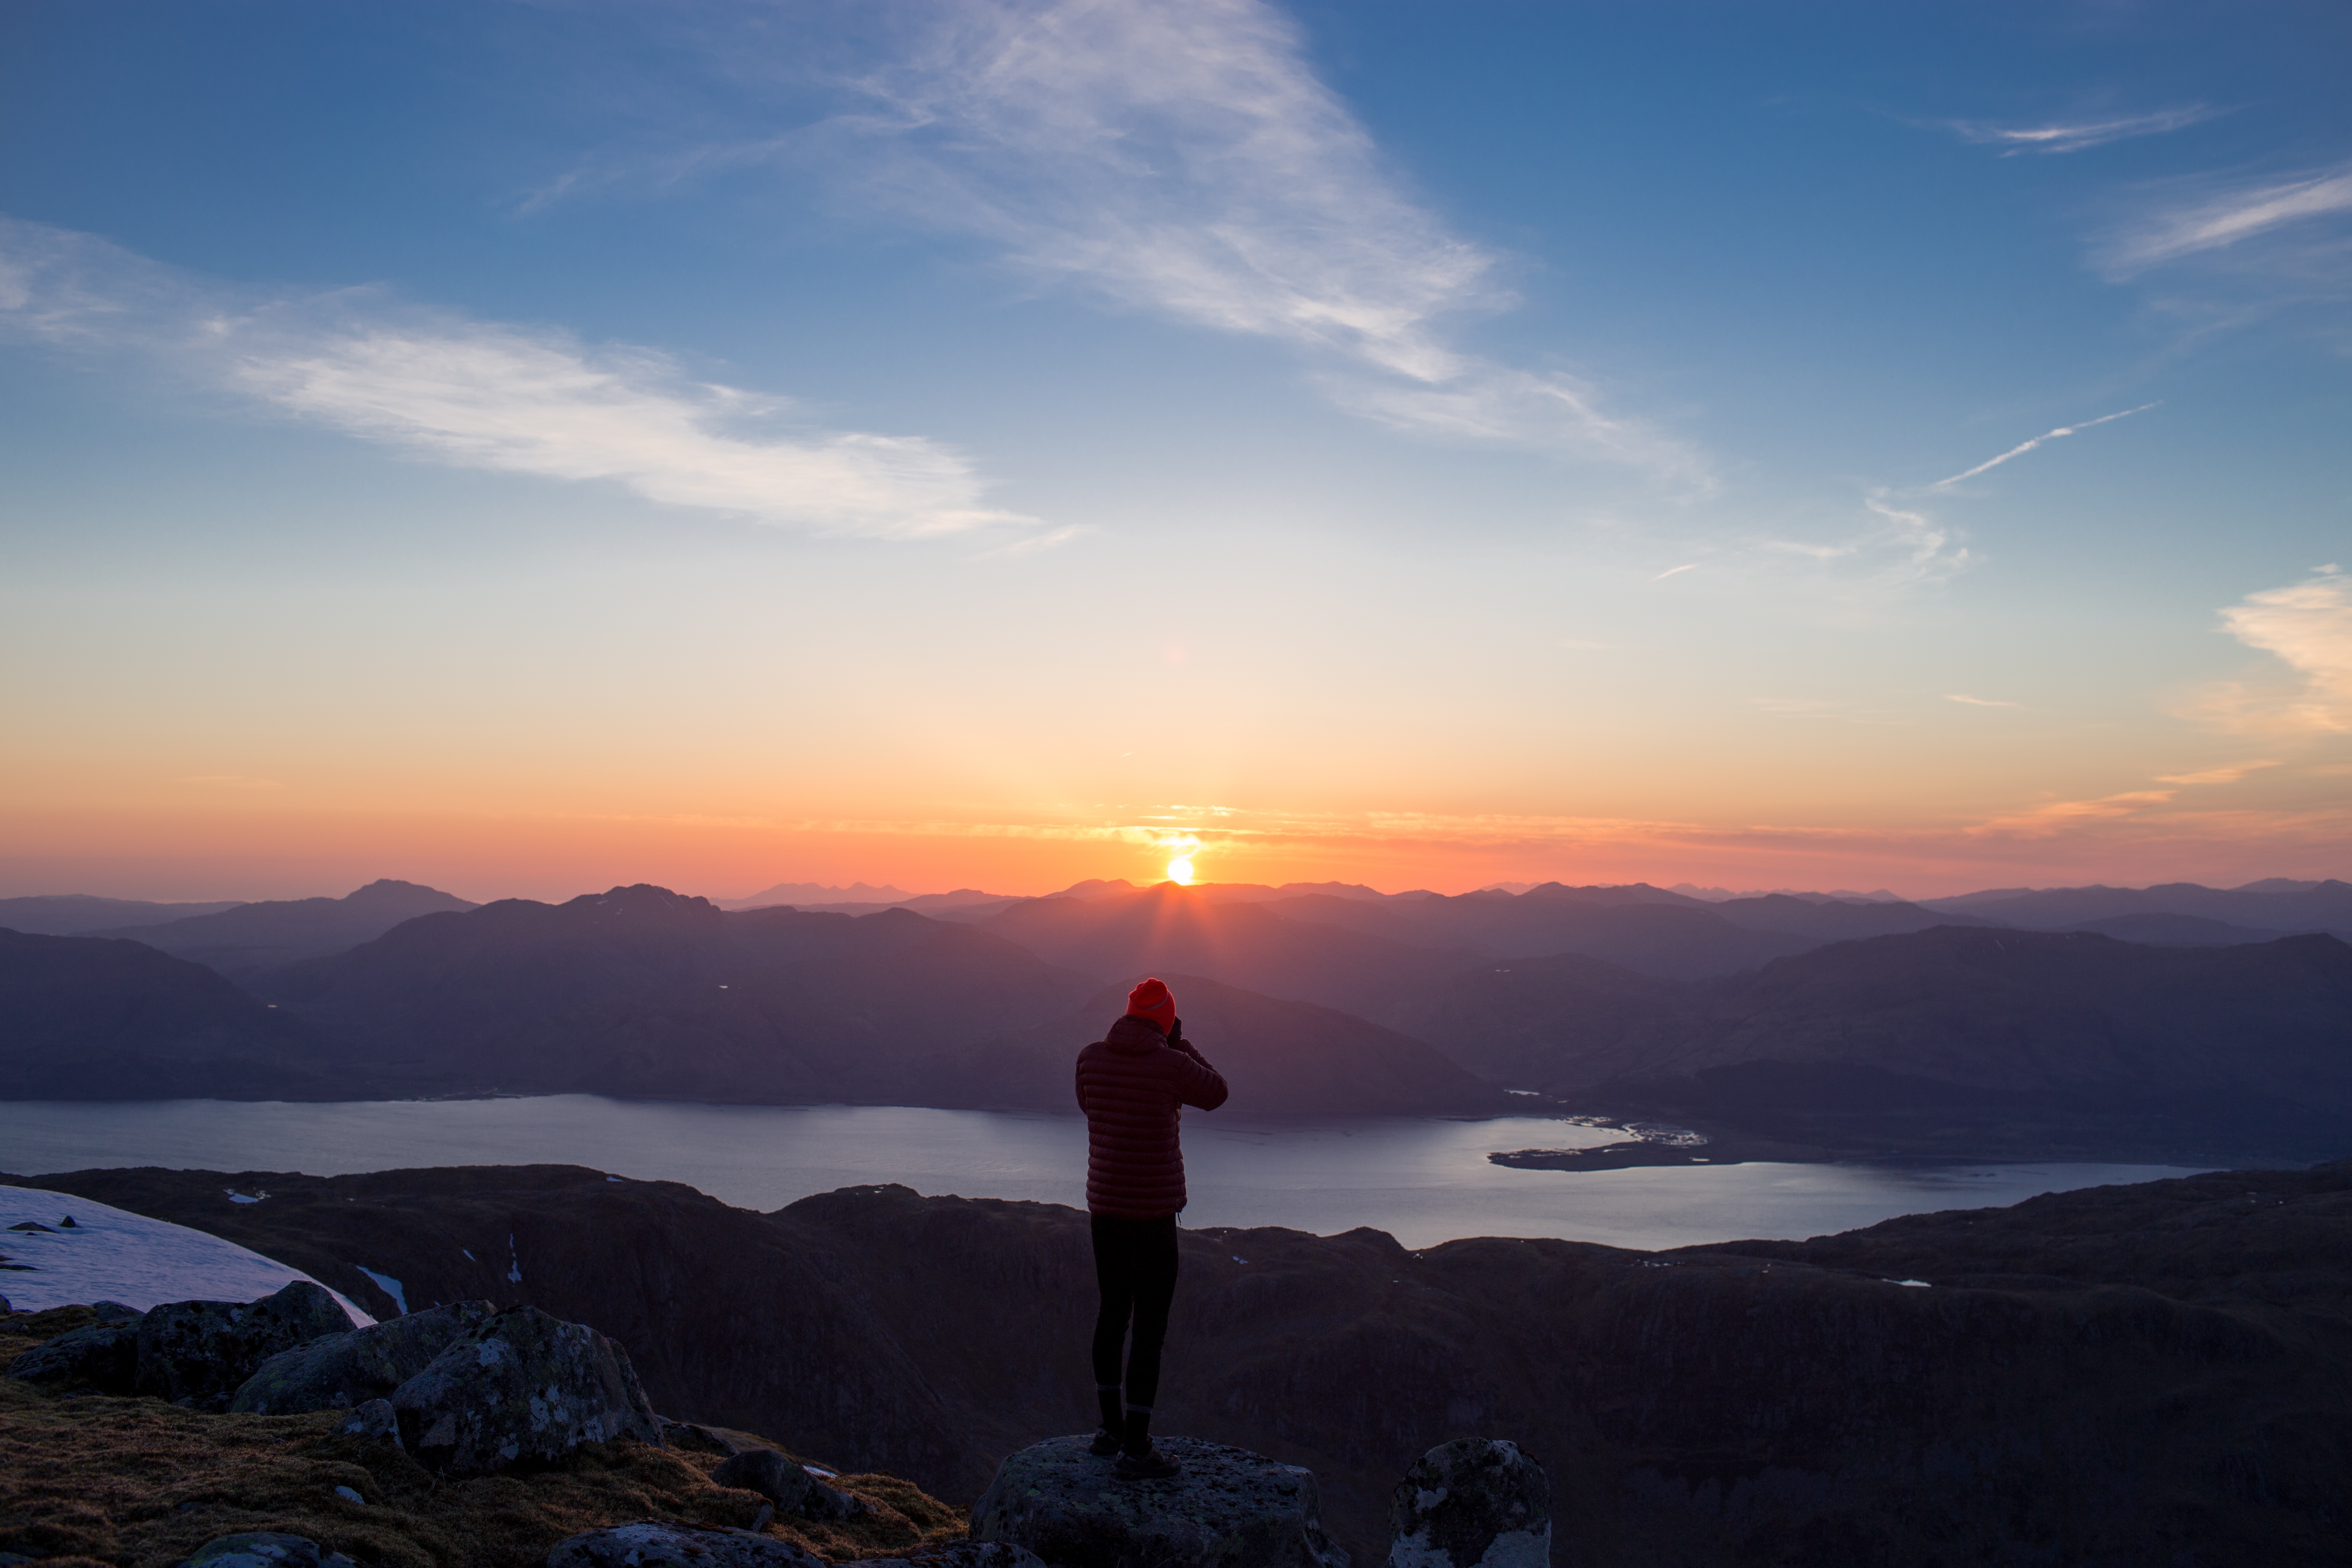
sea, coast, ocean, horizon, mountain, cloud, sky, sun, sunrise, sunset, sunlight, morning, hill, dawn, mountain range, dusk, evening, summit, atmospheric phenomenon, mountainous landforms